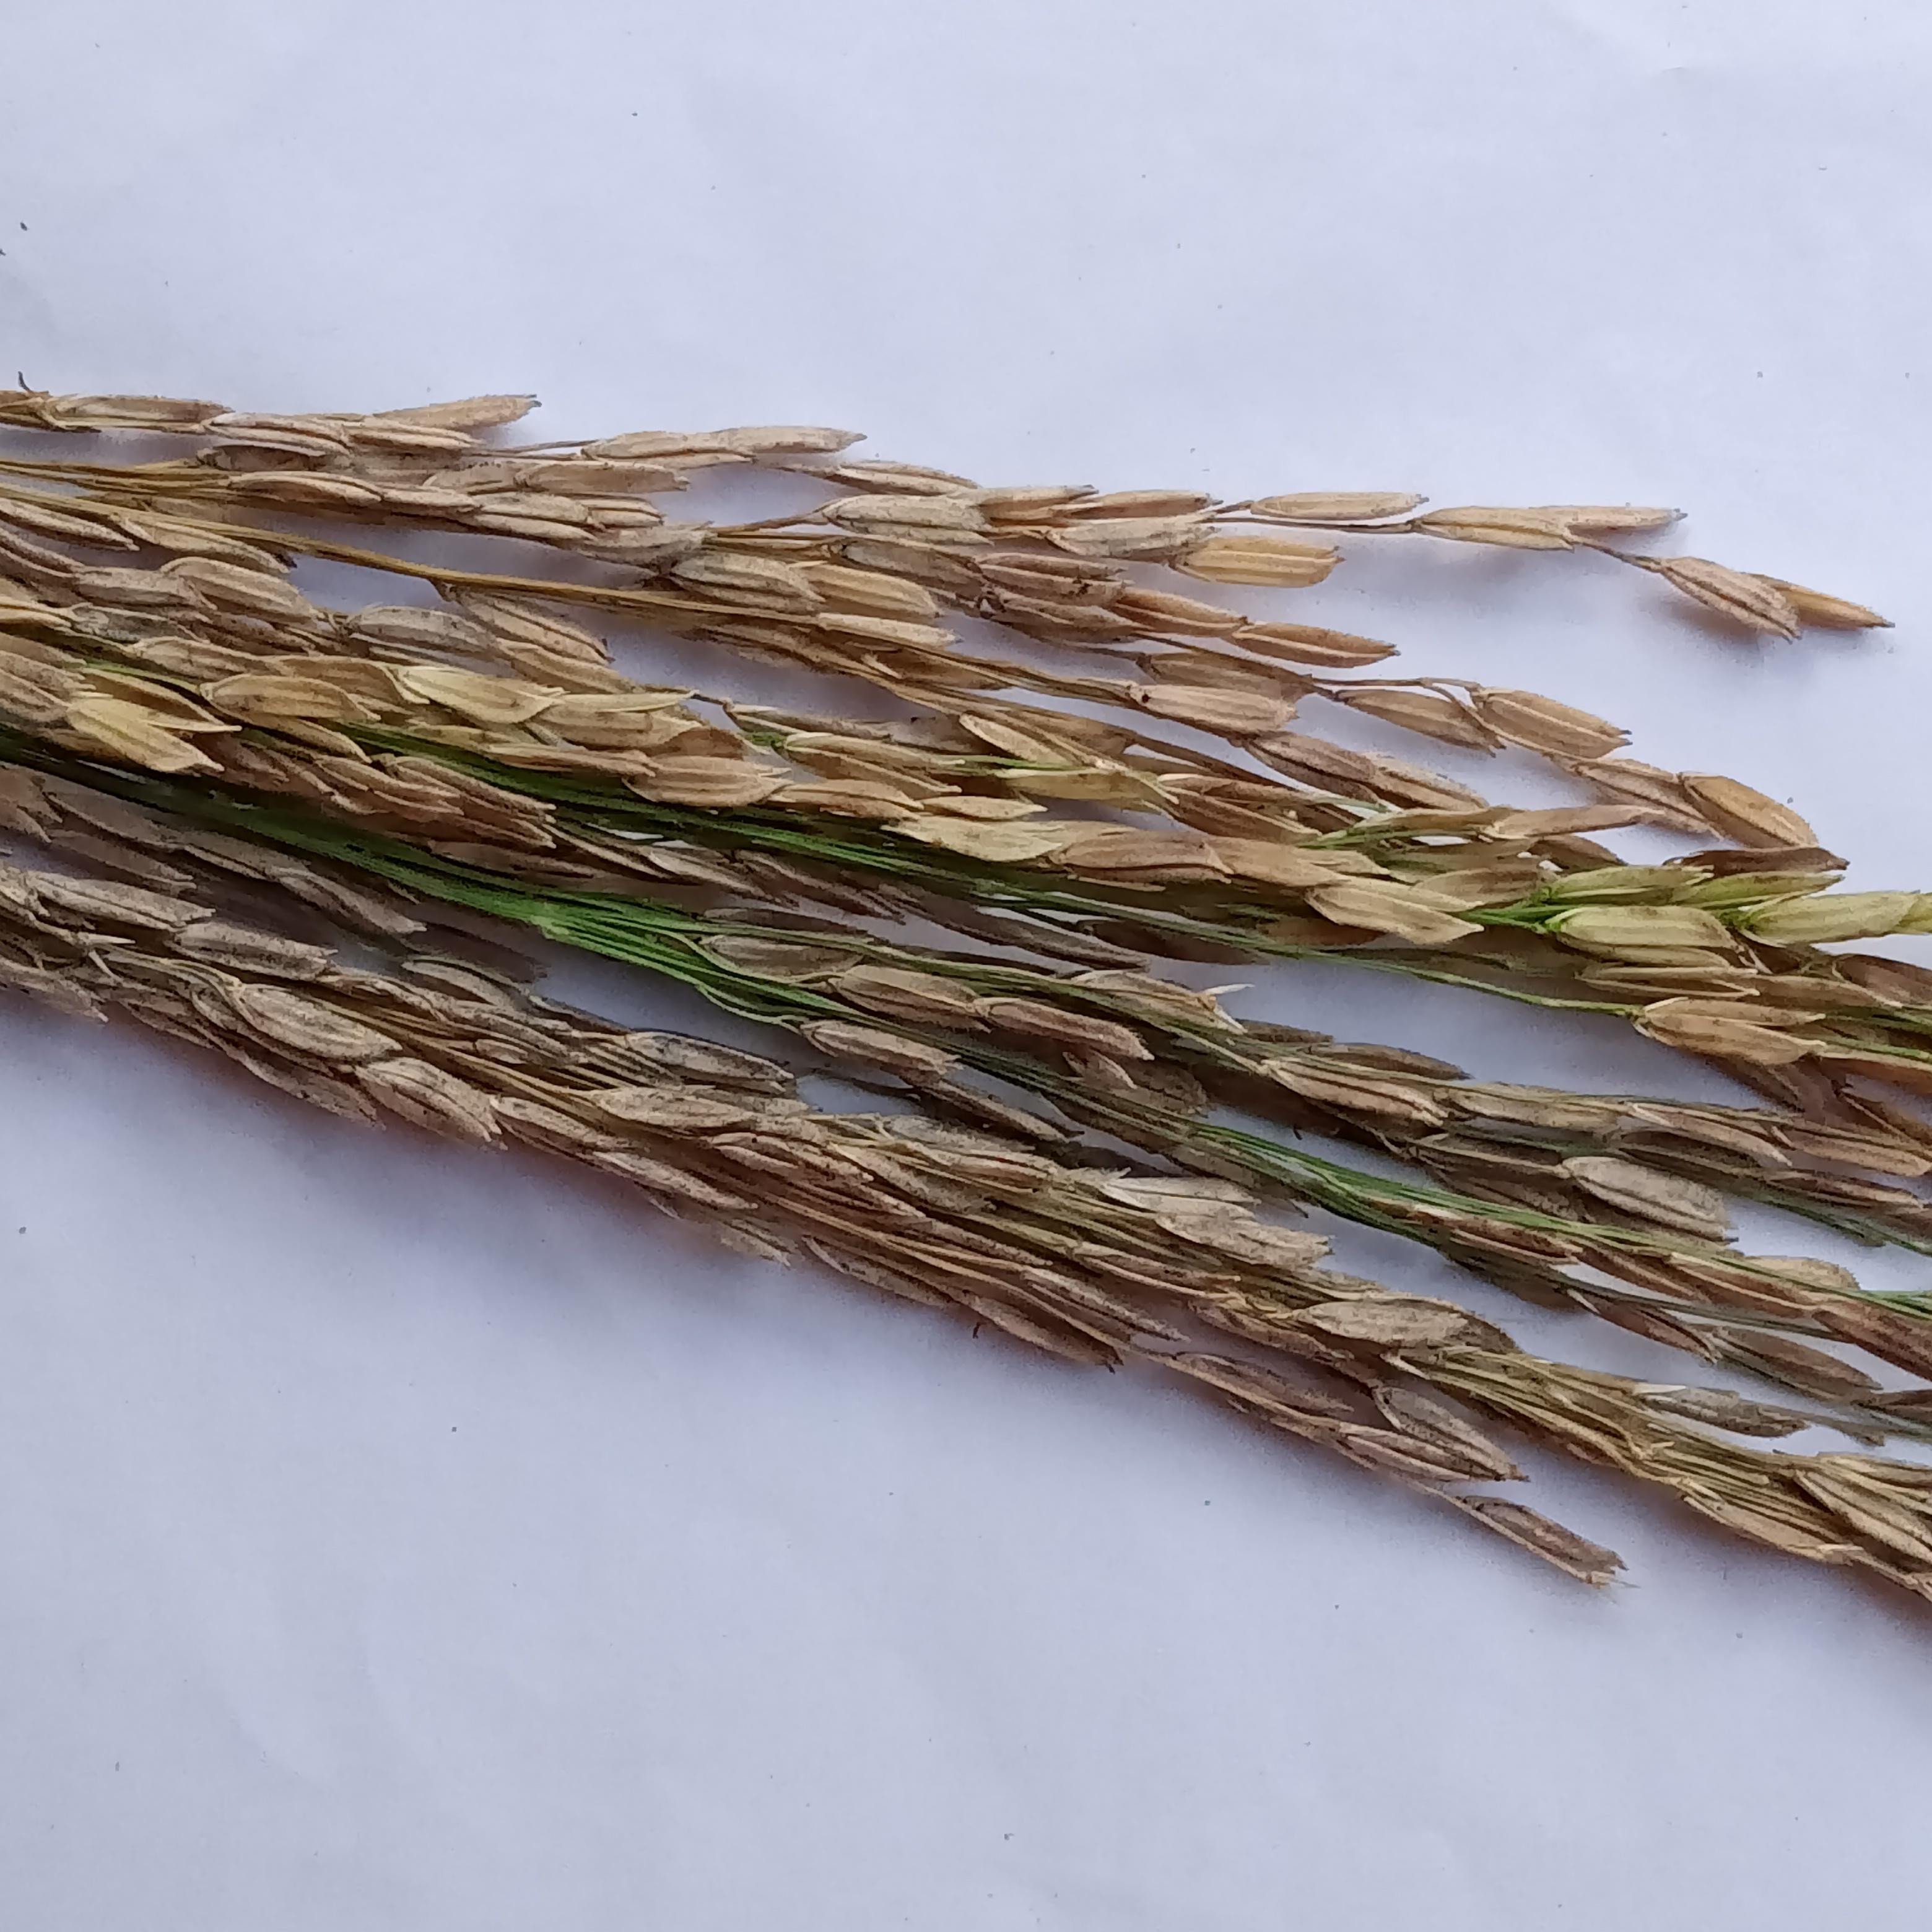
Label: Rice___Neck_Blast